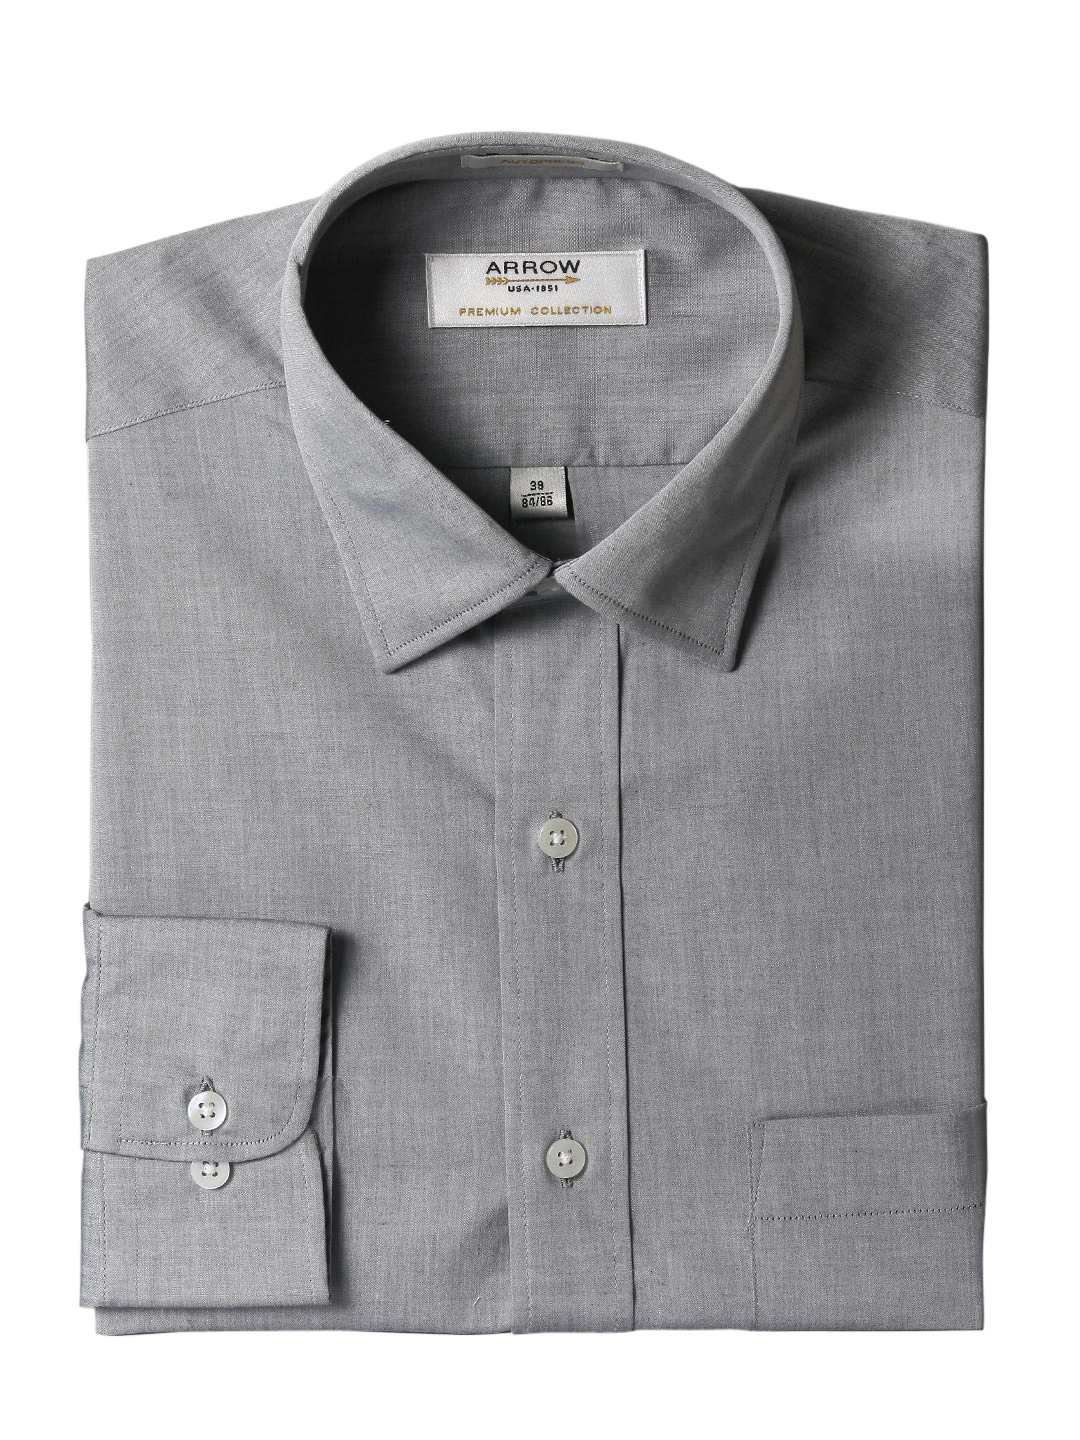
Arrow Men Grey Shirt
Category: Apparel / Topwear / Shirts
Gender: Men
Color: Grey
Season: Summer 2013
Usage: Formal